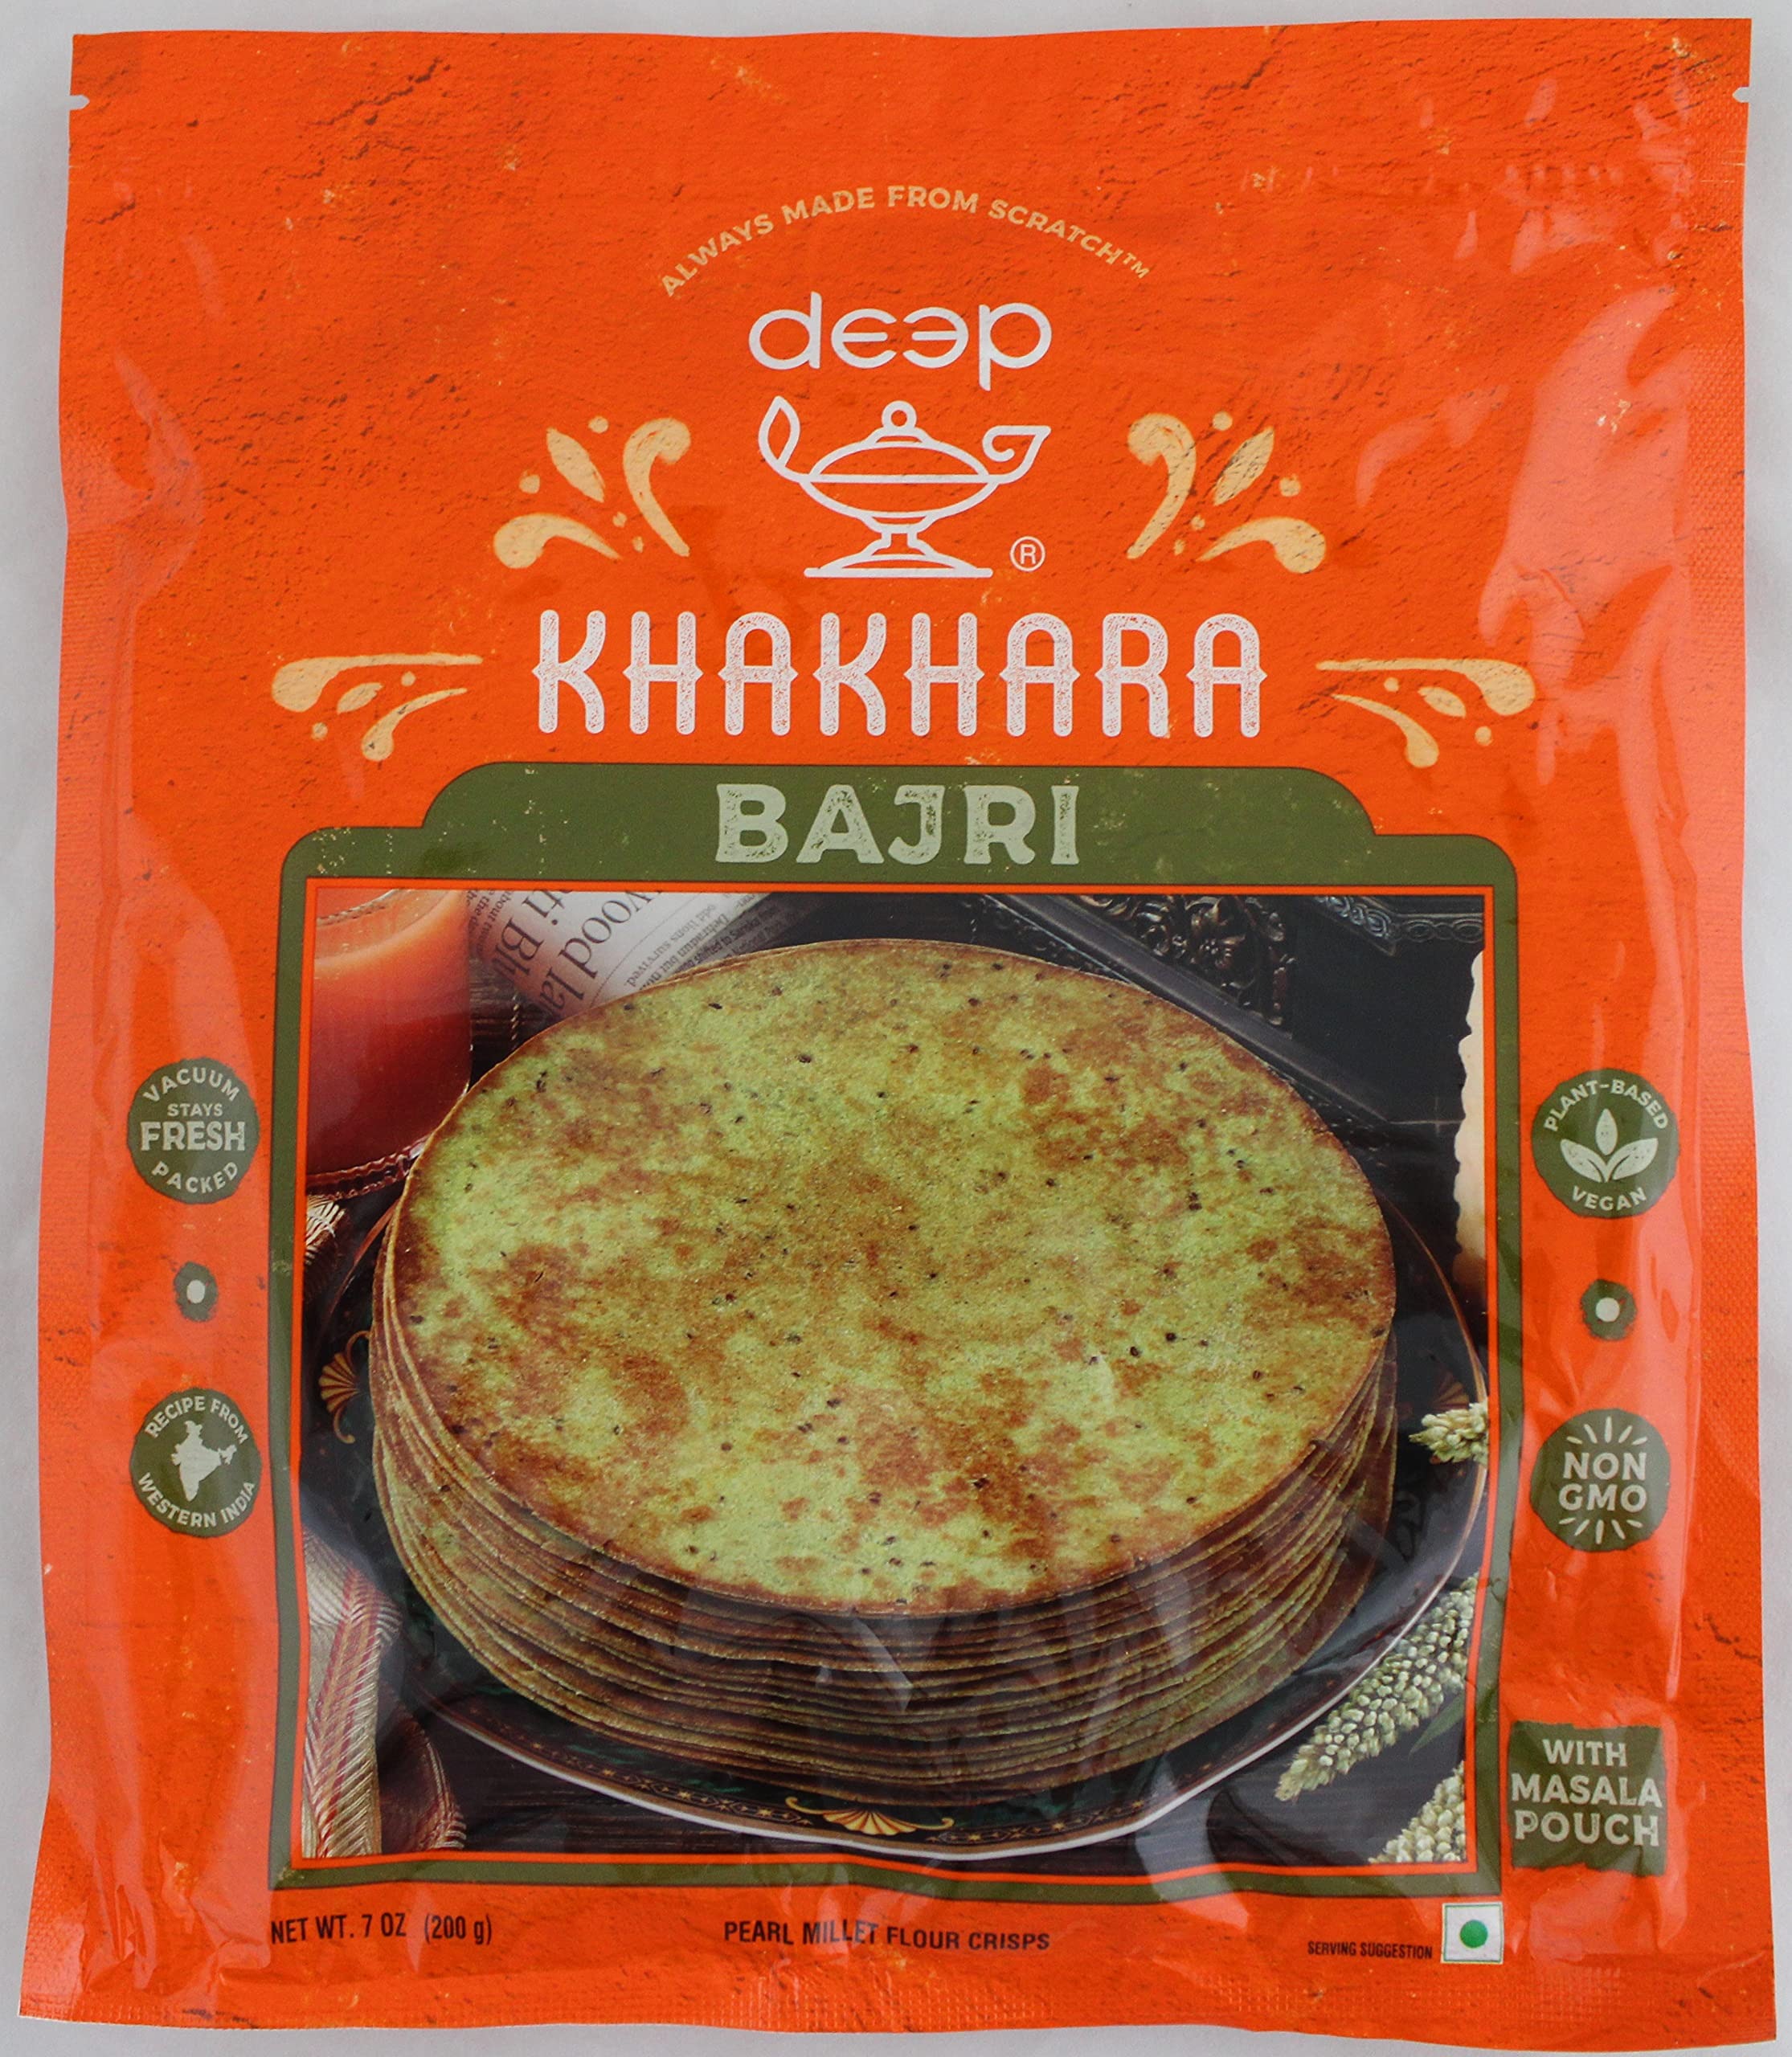
Item Name: Deep Millet Bajri Khakhara - 7 oz | 100% Natural Ingredient | Thin & Crispy | Traditional Gujrati Indian Ready to Eat Snacks | Tasteful & Healthy | Hygienically Vacuum Packed | Serve with Tea & Coffee
Bullet Point 1: Introducing the perfect tea-time snack that will tantalize your taste buds and leave you wanting more! Our Khakhra and Mathri are expertly crafted to be crispy, crunchy, and oh-so-delicious.
Bullet Point 2: Make a lasting impression at your next party, function, or festival with our unbeatable snack that never disappoints. Whether you're on a small picnic or hosting a grand celebration, our namkeen snacks are the ultimate crowd-pleaser.
Bullet Point 3: Our medium-spicy, traditional namkeen is made with the finest ingredients and contains no cholesterol, no trans fat, and no artificial flavorings, colors, or preservatives.
Bullet Point 4: Versatile and delicious, our snack can be enjoyed on its own or paired with your favorite dips, salads, or a piping hot cup of tea. Add our khakhra and mathri to your next menu and experience the ultimate tea-time indulgence!
Bullet Point 5: Experience the authentic taste of Indian snacks with our crispy Khakhra and Mathri that are perfect for any occasion, big or small.
Bullet Point 6: Satisfy your cravings for a crispy and crunchy snack with our mouth-watering Khakhra and Mathri - the perfect addition to your tea-time indulgence.
Bullet Point 7: Khakhara is a popular Indian snack made from wheat flour, oil, and spices and It is generally eaten as a breakfast item or as a snack also Khakhara is a tasty and healthy snack that is loved by people of all ages
Bullet Point 8: Khakhara is a low-fat, low-sugar, and low-calorie snack that is high in fiber and protein and It is a great option for people who are on a weight loss diet or trying to maintain their weight.
Bullet Point 9: It is a versatile snack that can be eaten plain or with a variety of dips and spreads, such as chutneys and hummus.
Bullet Point 10: Store in Cool & Dry place, away from direct Sunlight, Once opened keep in an airtight container.
Product Description: Deep Foods Introducing the perfect tea-time snack that will tantalize your taste buds and leave you wanting more! Our Khakhra Range are expertly crafted to be crispy, crunchy, and oh-so-delicious.
Value: 7.04
Unit: Ounce

Price: 7.99